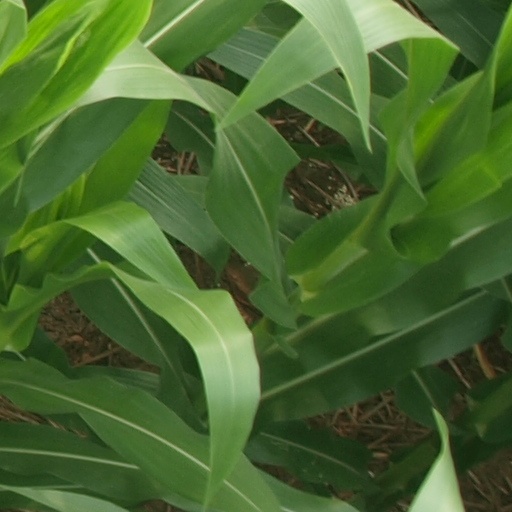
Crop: maize; corn